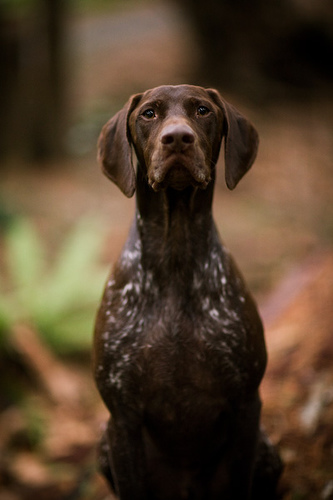
Animal: dog
Breed: german shorthaired